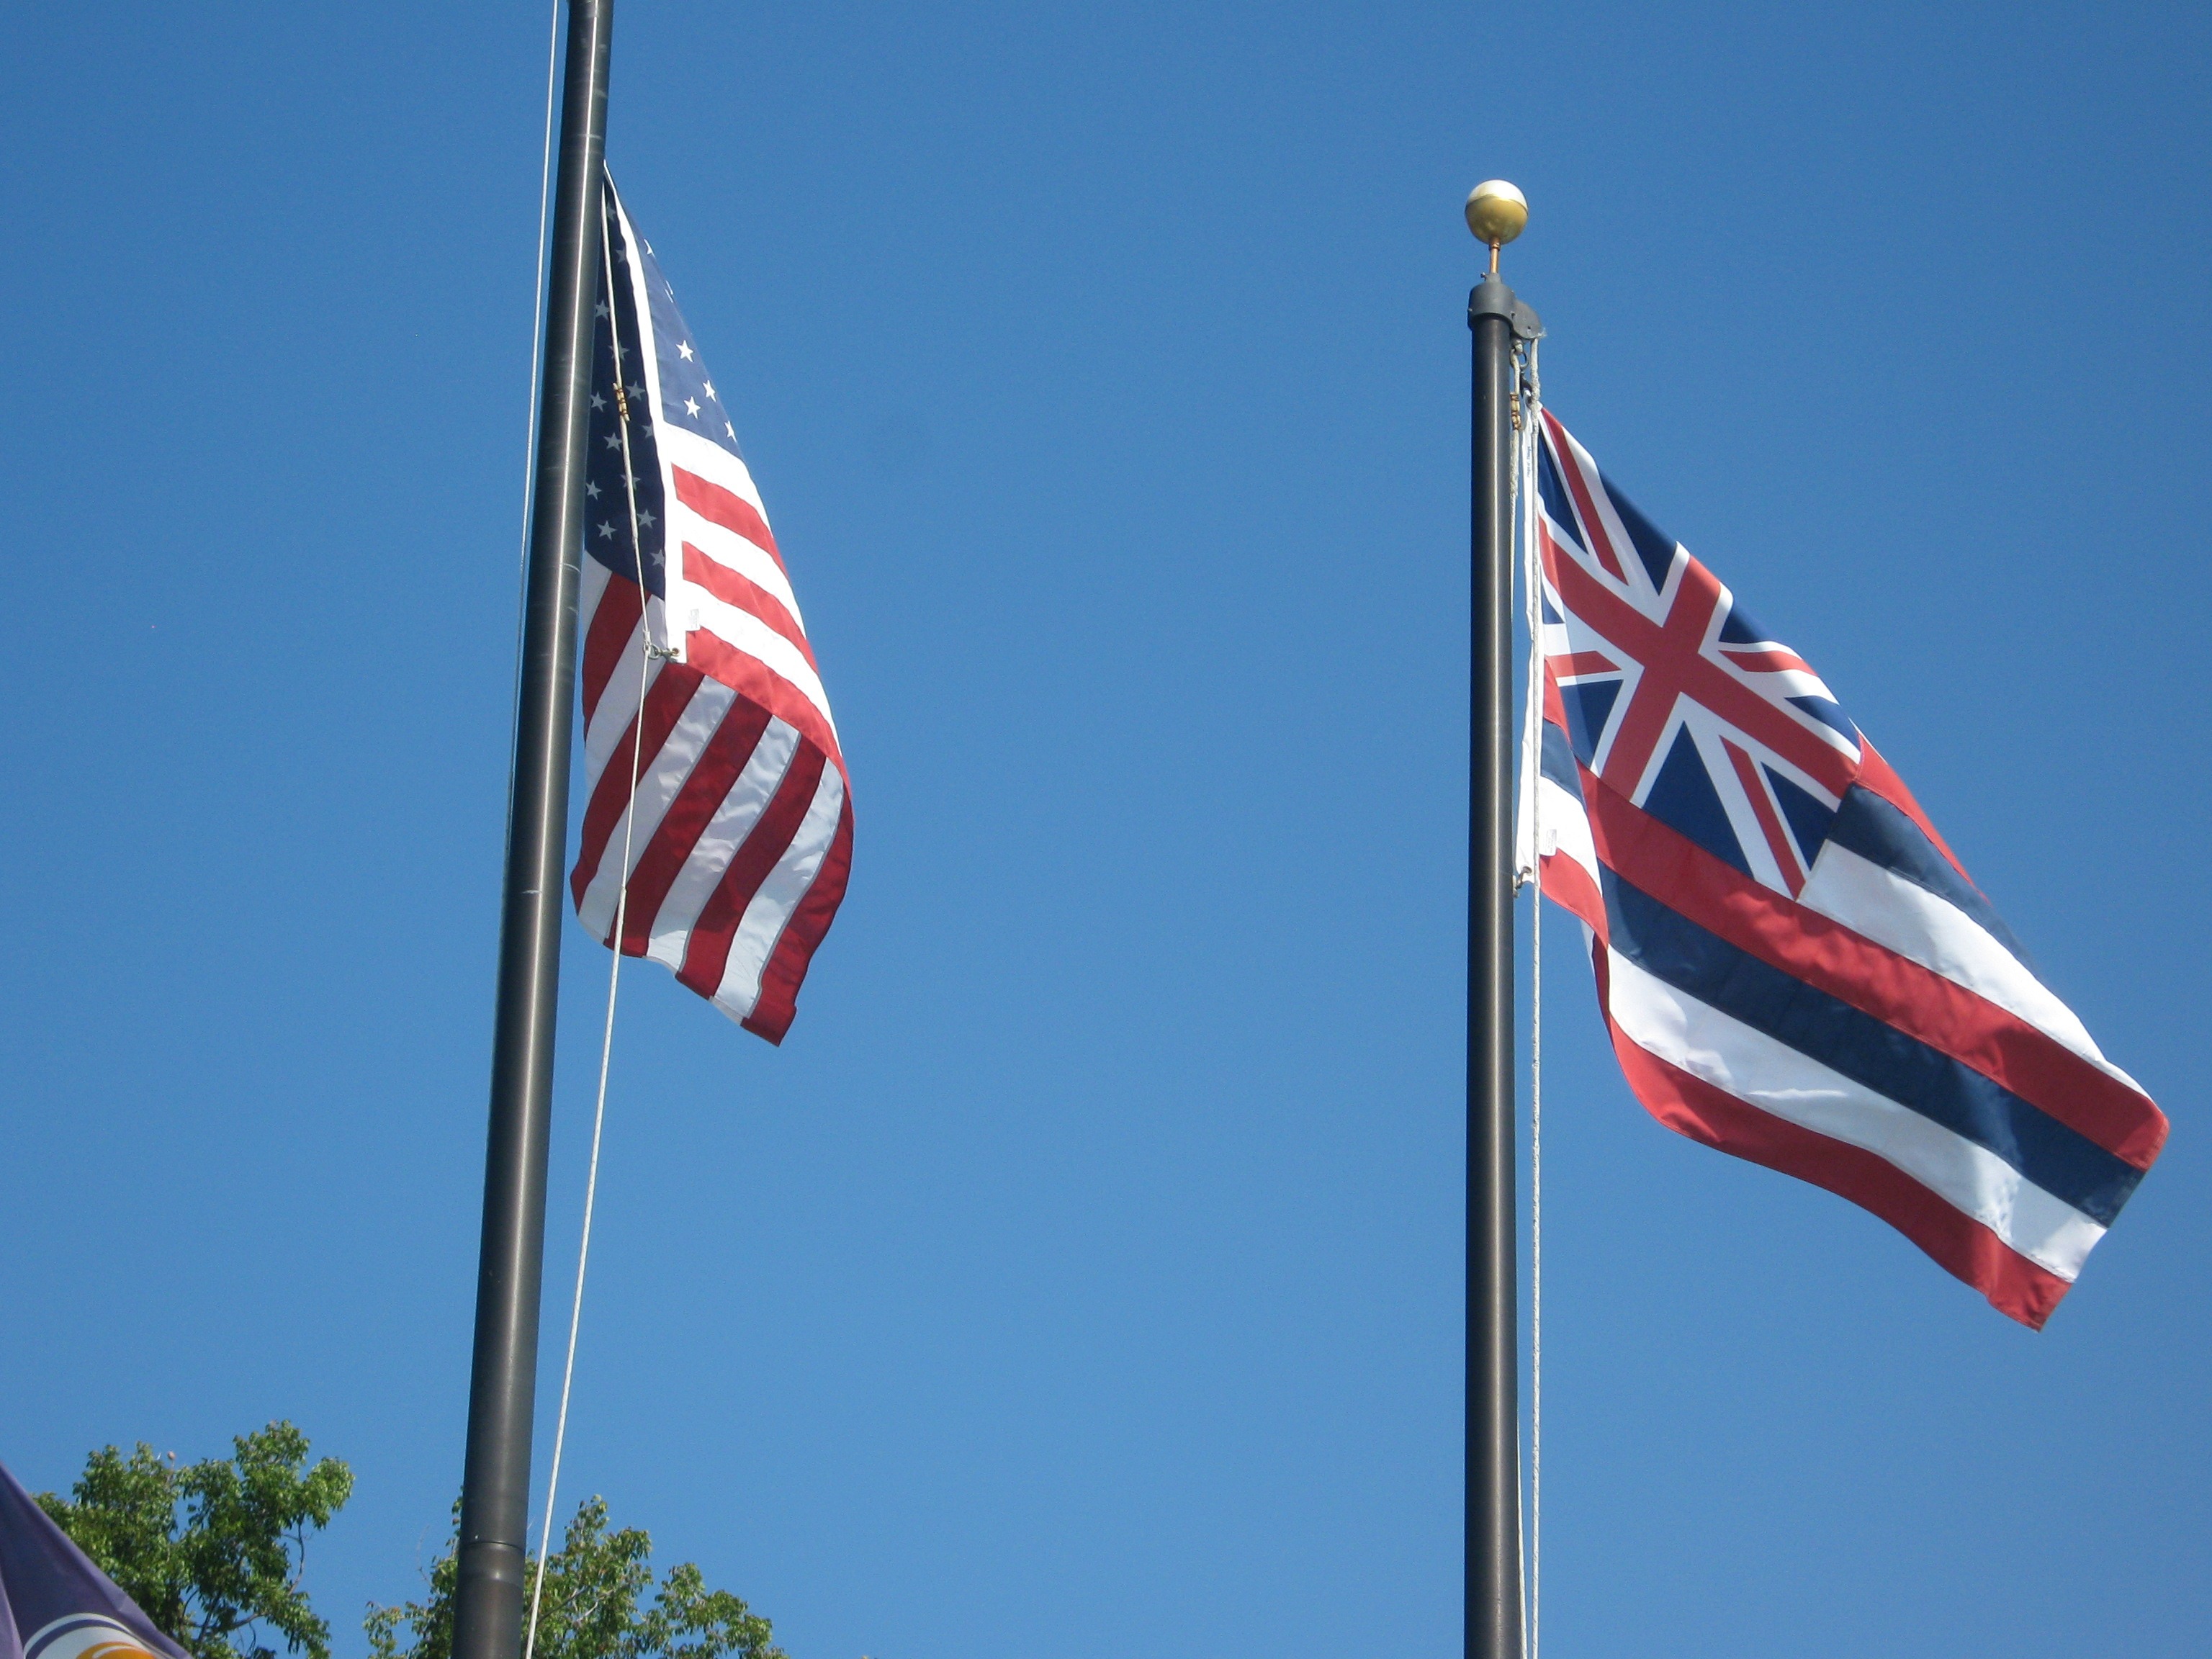
flag, america, hawaii, flag of the united states, big iland